Showlen Maya

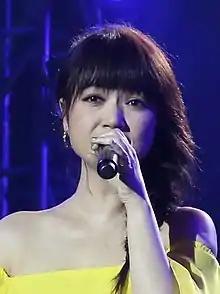
Showlen Maya

Shen Show-len (born October 18, 1978), better known by her stage name Showlen Maya (or Xiulan Maya), is a Taiwanese singer of Han Chinese (father) and Bunun (mother) descent. While she also sings in Mandarin, Showlen Maya is primarily a Hokkien pop singer, even though she doesn't speak Hokkien.